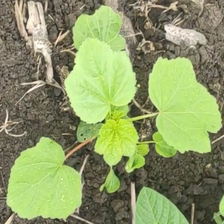
Weed species: Little_Mallow(Malva parviflora)